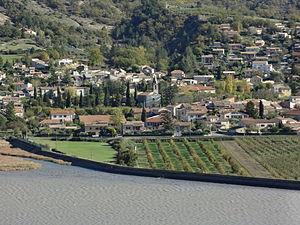
L'Escale est une commune française, située dans le département des Alpes-de-Haute-Provence, en région Provence-Alpes-Côte d'Azur.